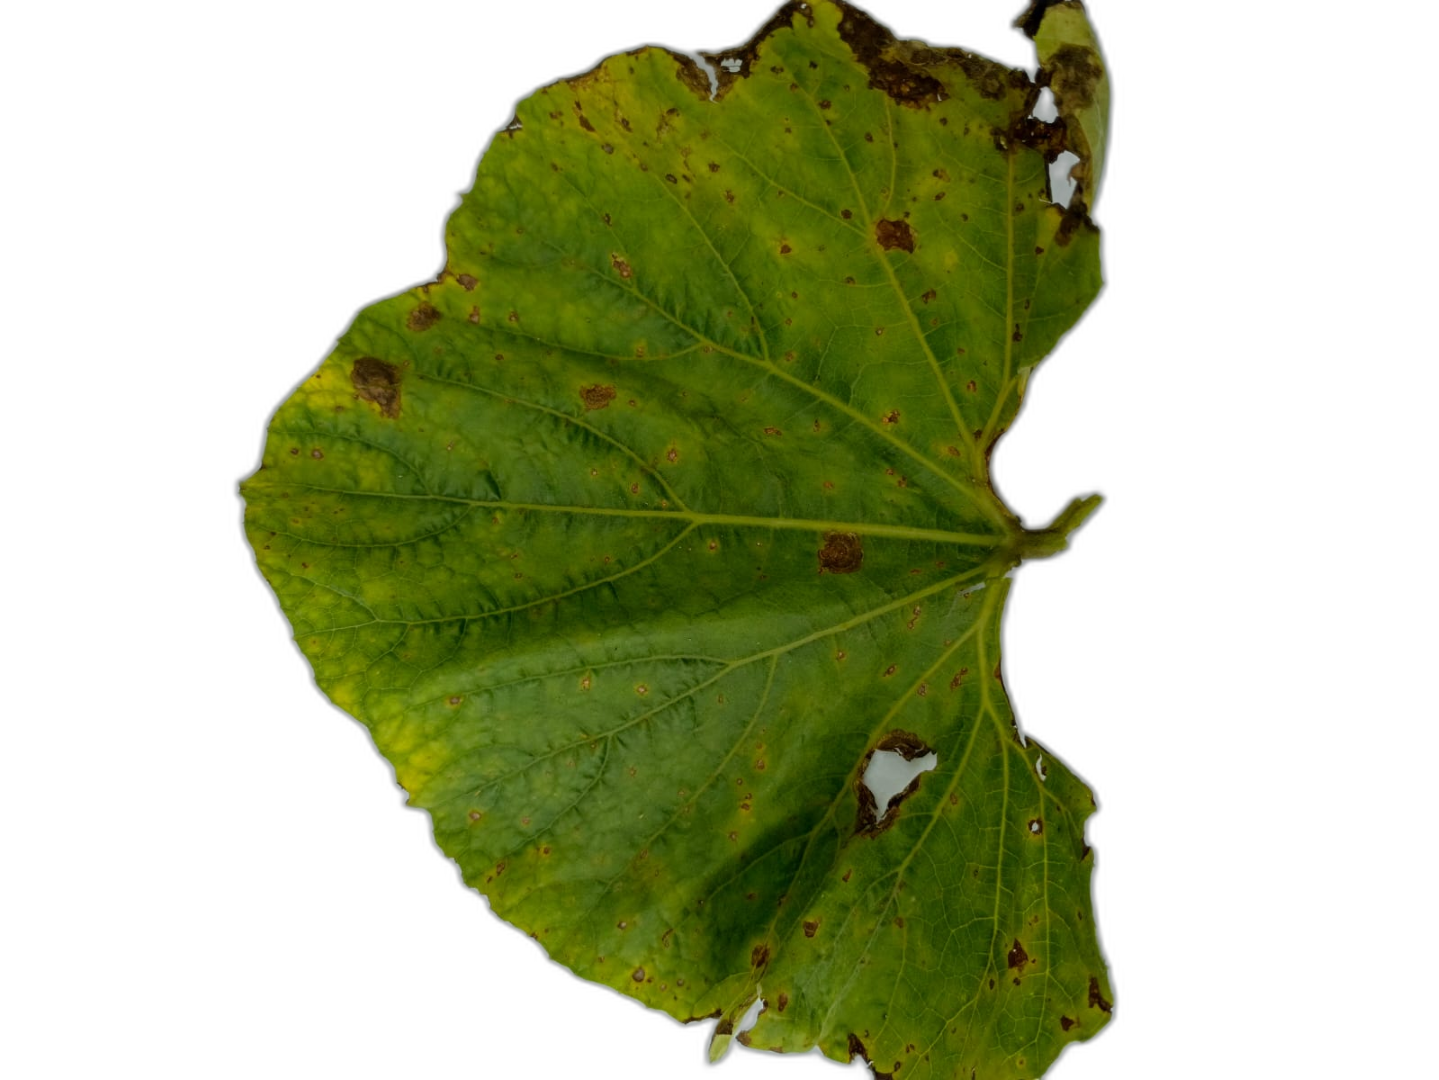
Crop: Bottle Gourd
Label: Anthracnose